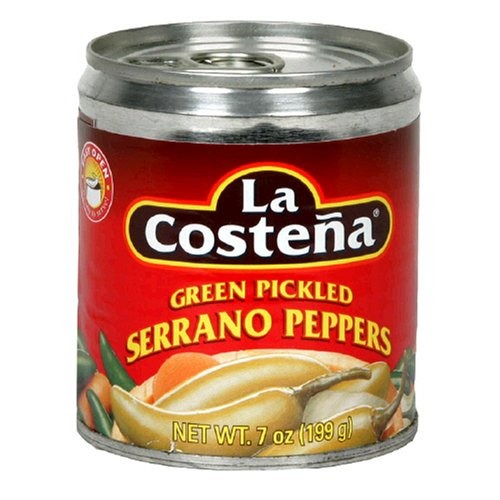
Item Name: La Costena Green Pickled Whole Serrano Peppers, 7-Ounce Cans (Pack of 24)
Bullet Point 1: Pack of 24, 7-Ounce (Total of 168-Ounces)
Bullet Point 2: Ready to serve
Bullet Point 3: Product of Mexico
Value: 168.0
Unit: Ounce

Price: 10.63